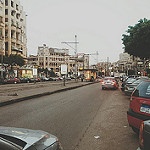
Scene: Outdoor